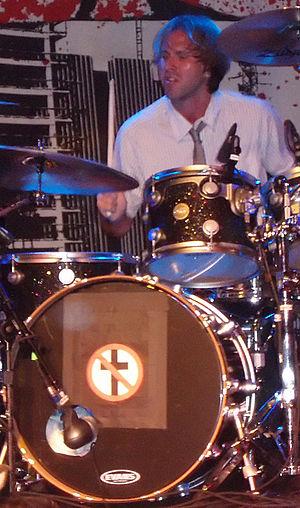
Brooks Wackerman, né le 15 février 1977, est l'ancien batteur de Bad Religion et le jeune frère de Chad Wackerman, batteur qui joua avec Frank Zappa.